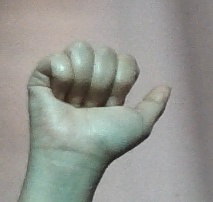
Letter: dhad